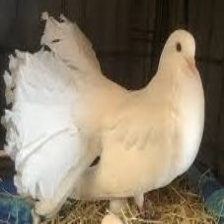
Species: FRILL BACK PIGEON
Scientific name: COLUMBA LIVIA DOMESTICA